Diodora aspera

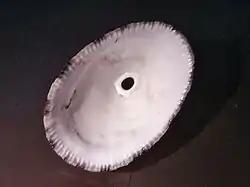
"Diodora aspera", underside

When the tide comes in, this keyhole limpet crawls around, scraping bryozoans and algae off the rock surface with its radula. Certain species of sponges are also consumed. The sexes are separate and individuals with ripe gonads occur throughout the year. The eggs and sperm are shed into the sea where fertilisation takes place, and the larvae settle on the sea bed.